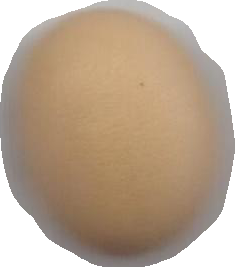
Variety: Anjasmoro